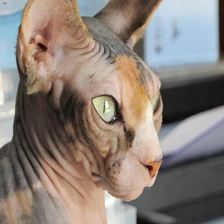
Species: cat
Breed: Sphynx